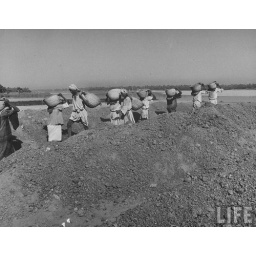
People building a sand wall near Luxor for flood protection 1947